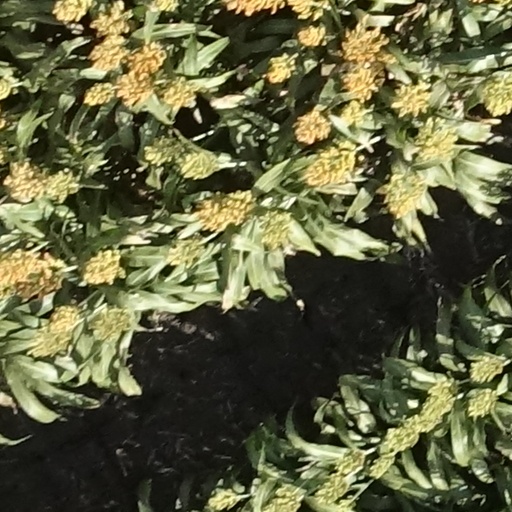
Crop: sorghum